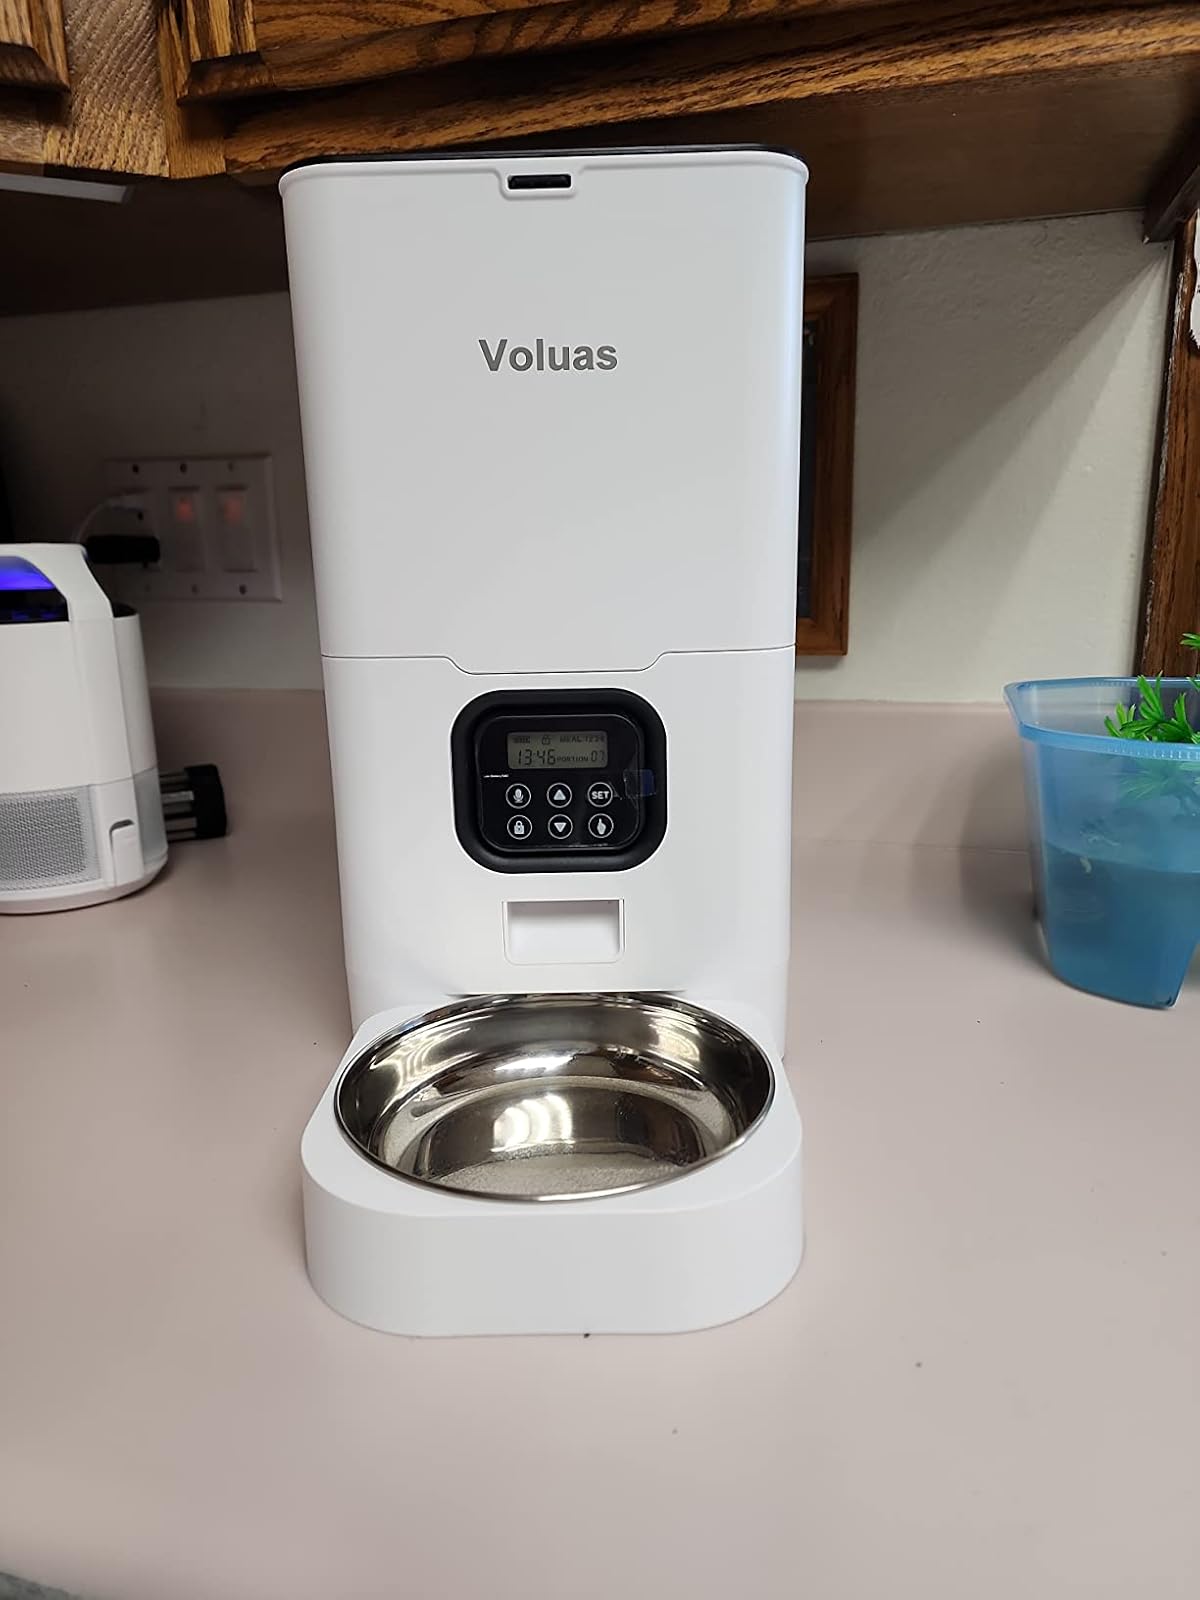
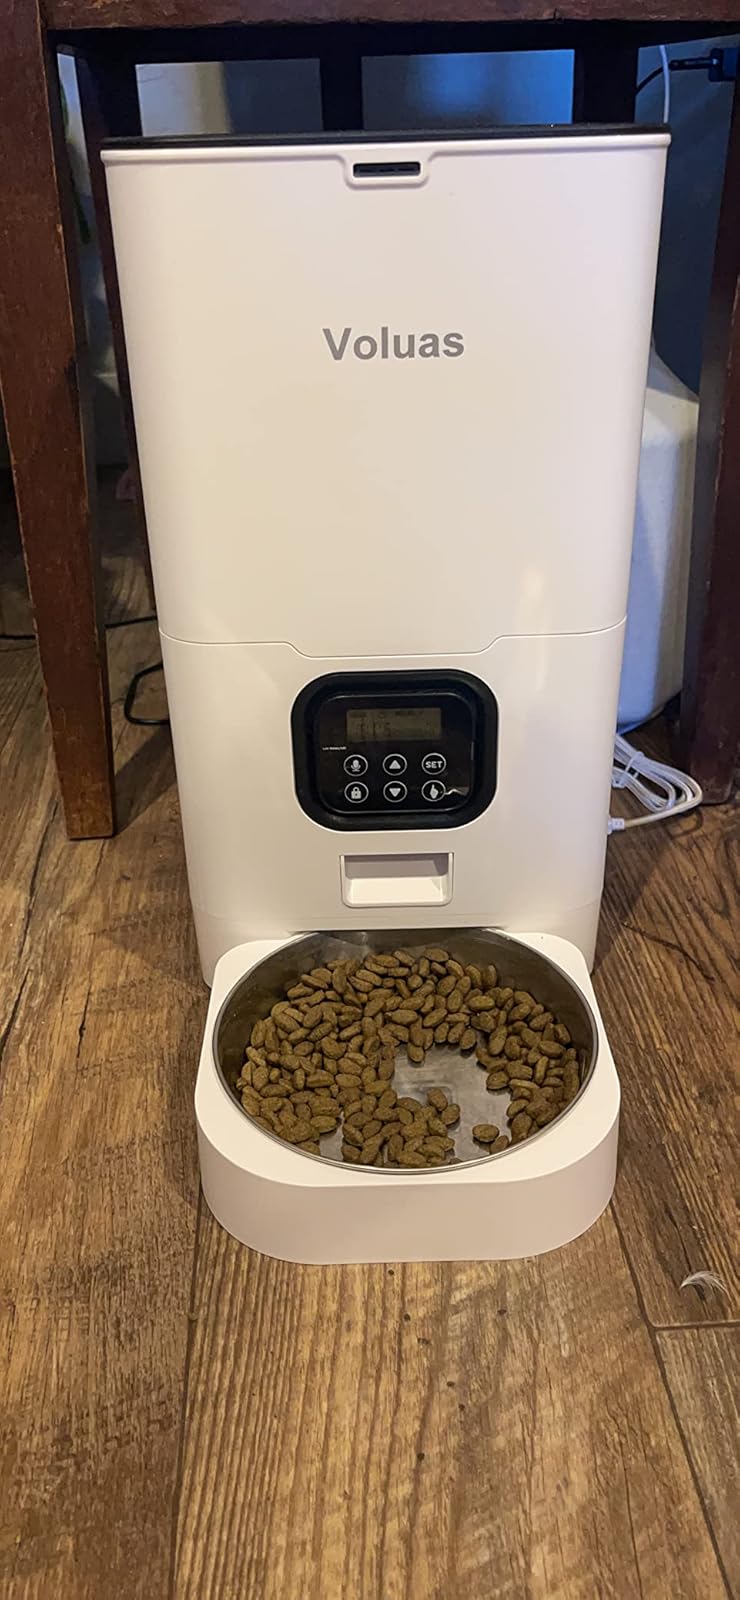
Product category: items_feeder
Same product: yes